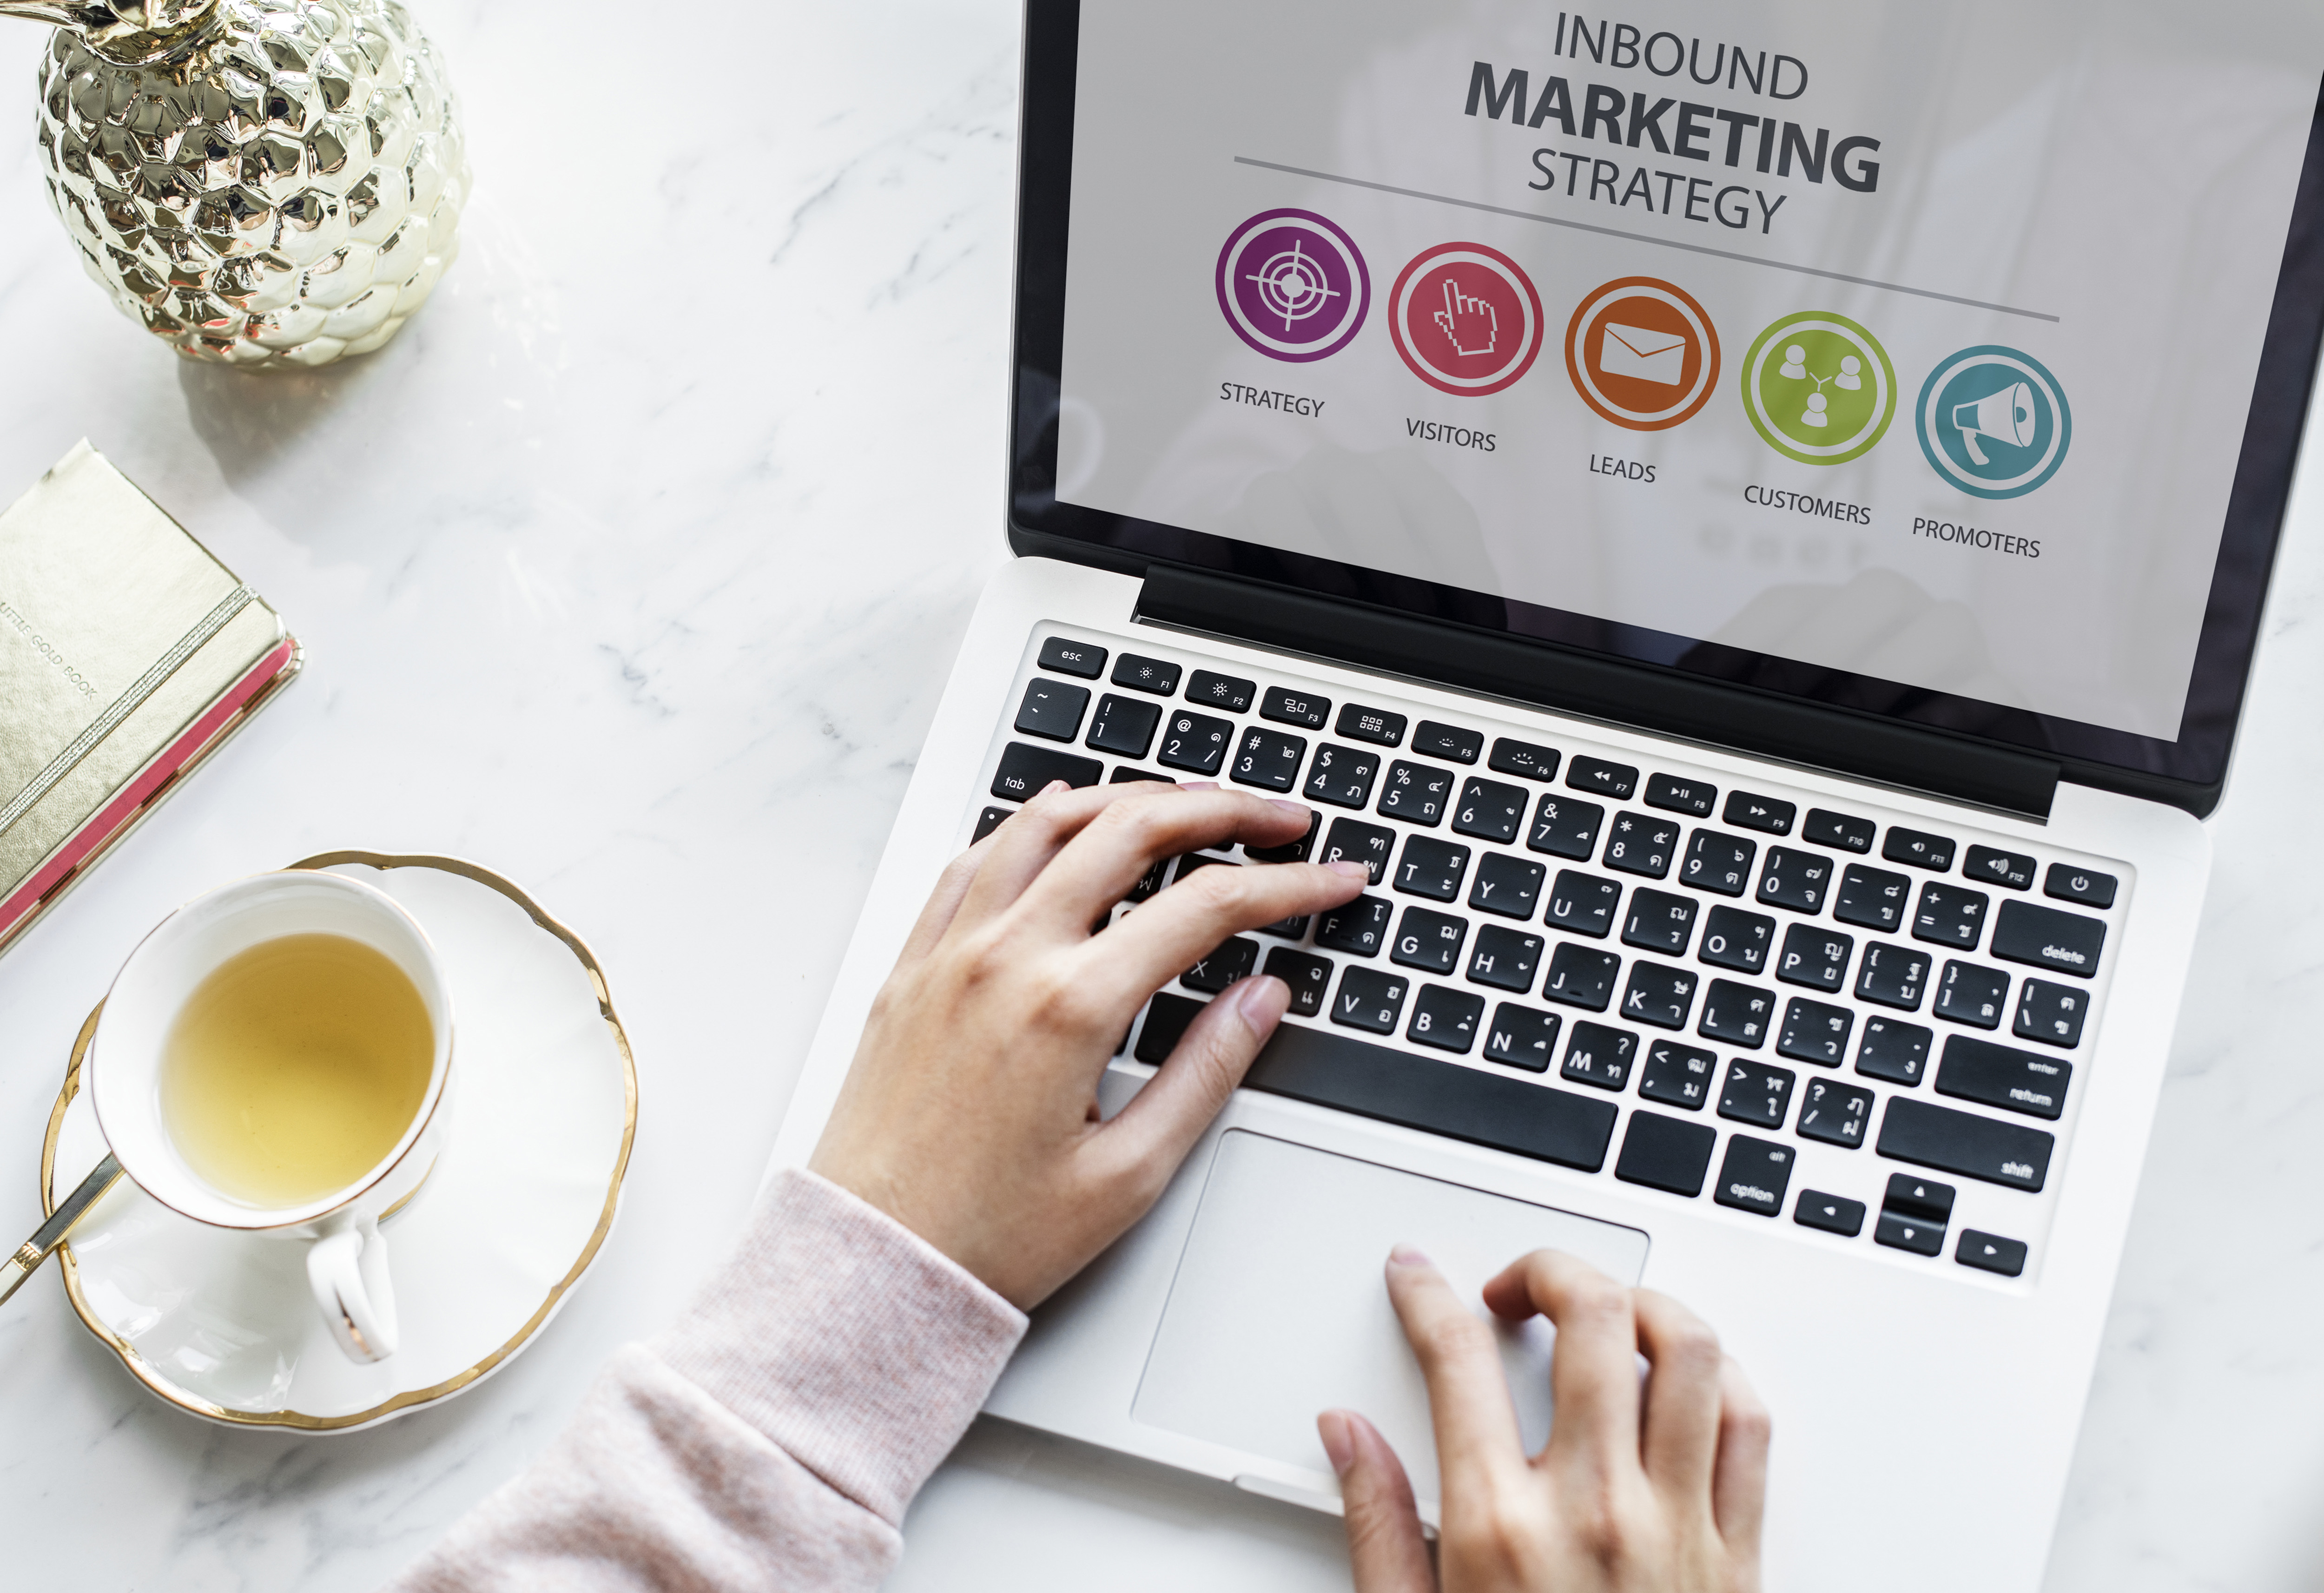
analysis, background, beverage, blog, blogger, browsing, business, cafe, chilling, communication, computer, connection, cup, device, digital, drink, female, feminine, hand, hot drink, internet, laptop, lifestyle, media, minimal, network, organic, person, strategy, tea, technology, texture, using, wireless, woman, wooden, wooden table, work, working, workspace, coffee cup, computer keyboard, electronic device, mug, drinkware, finger, teacup, gadget, gesture, fashion accessory, tableware